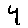
Label: 4